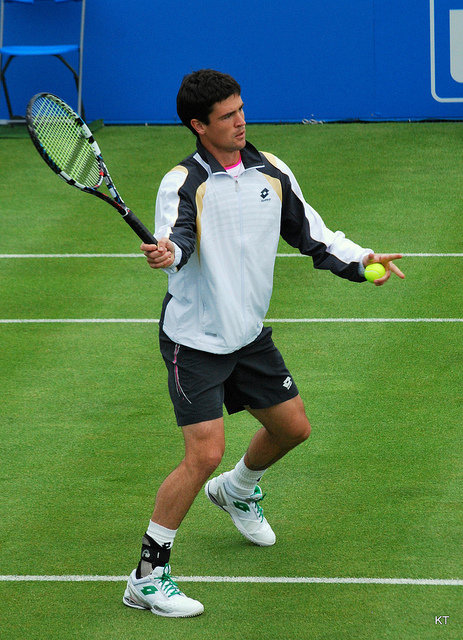
vận động viên tennis đang cầm vợt thi đấu trên sân